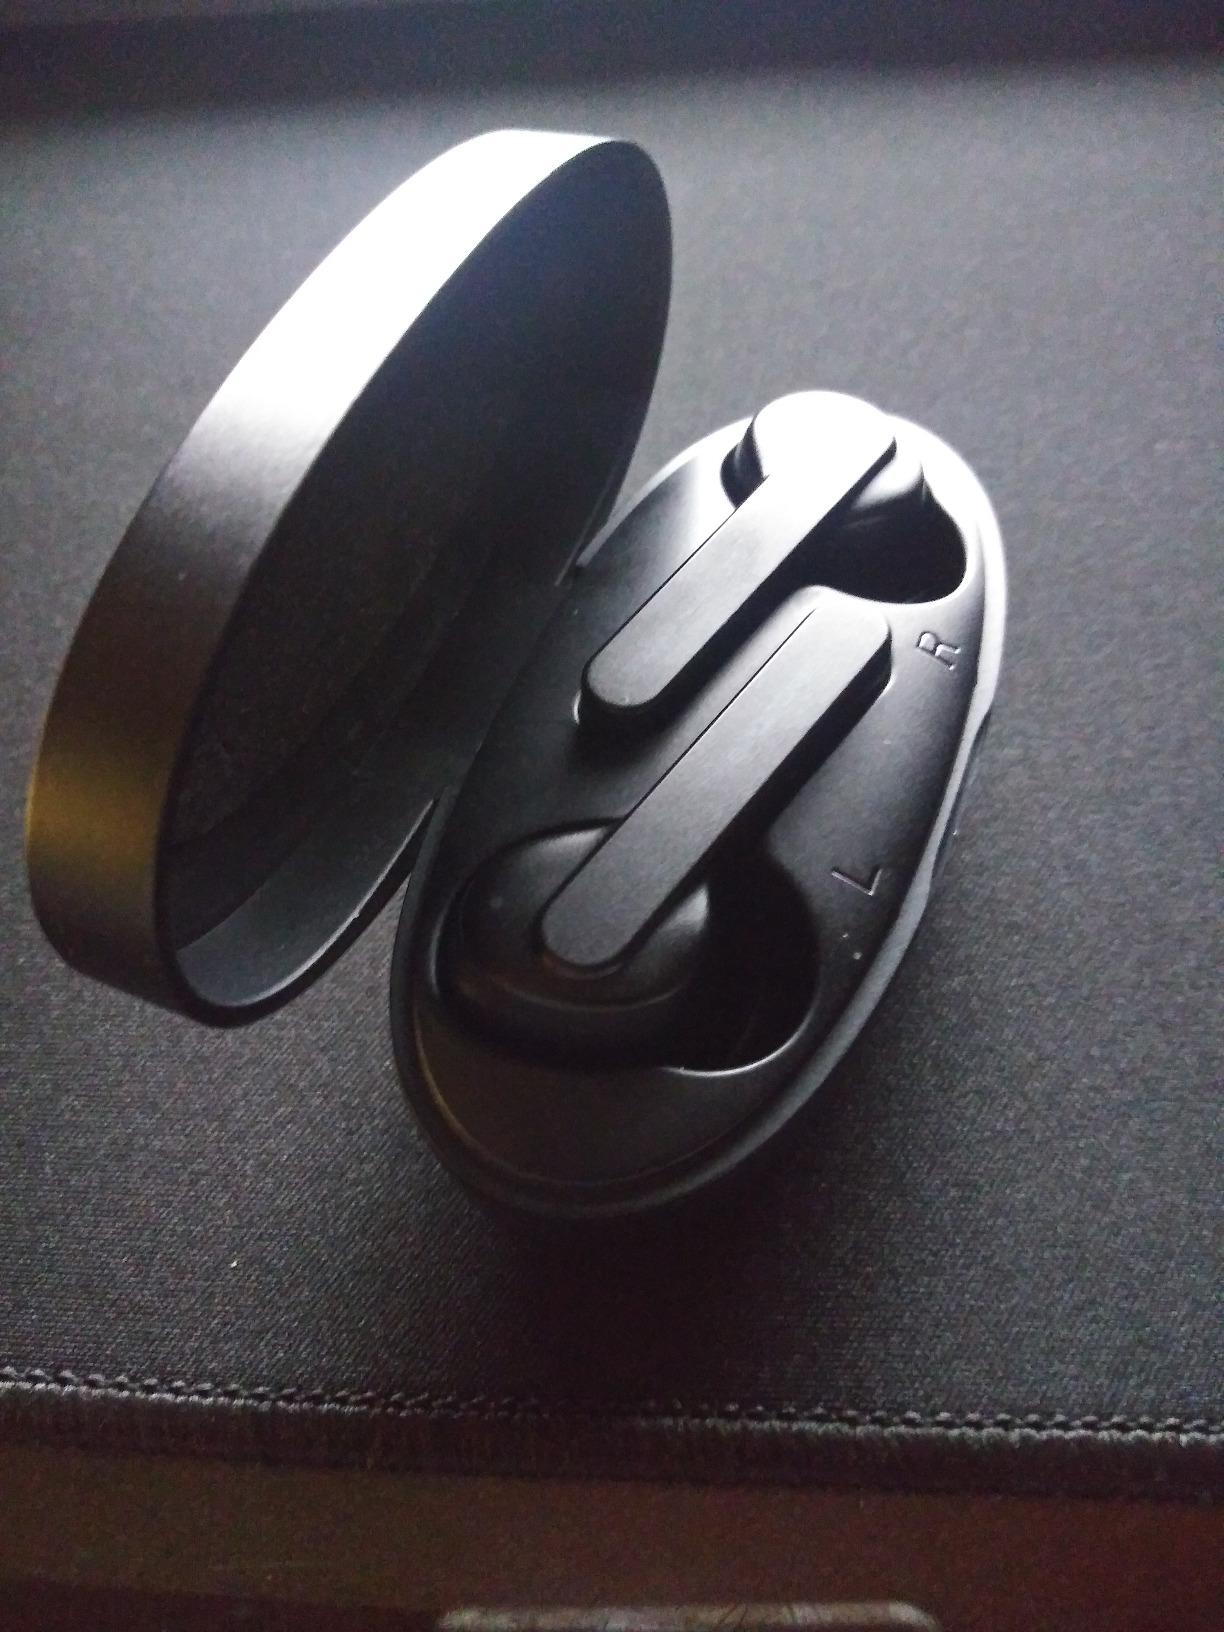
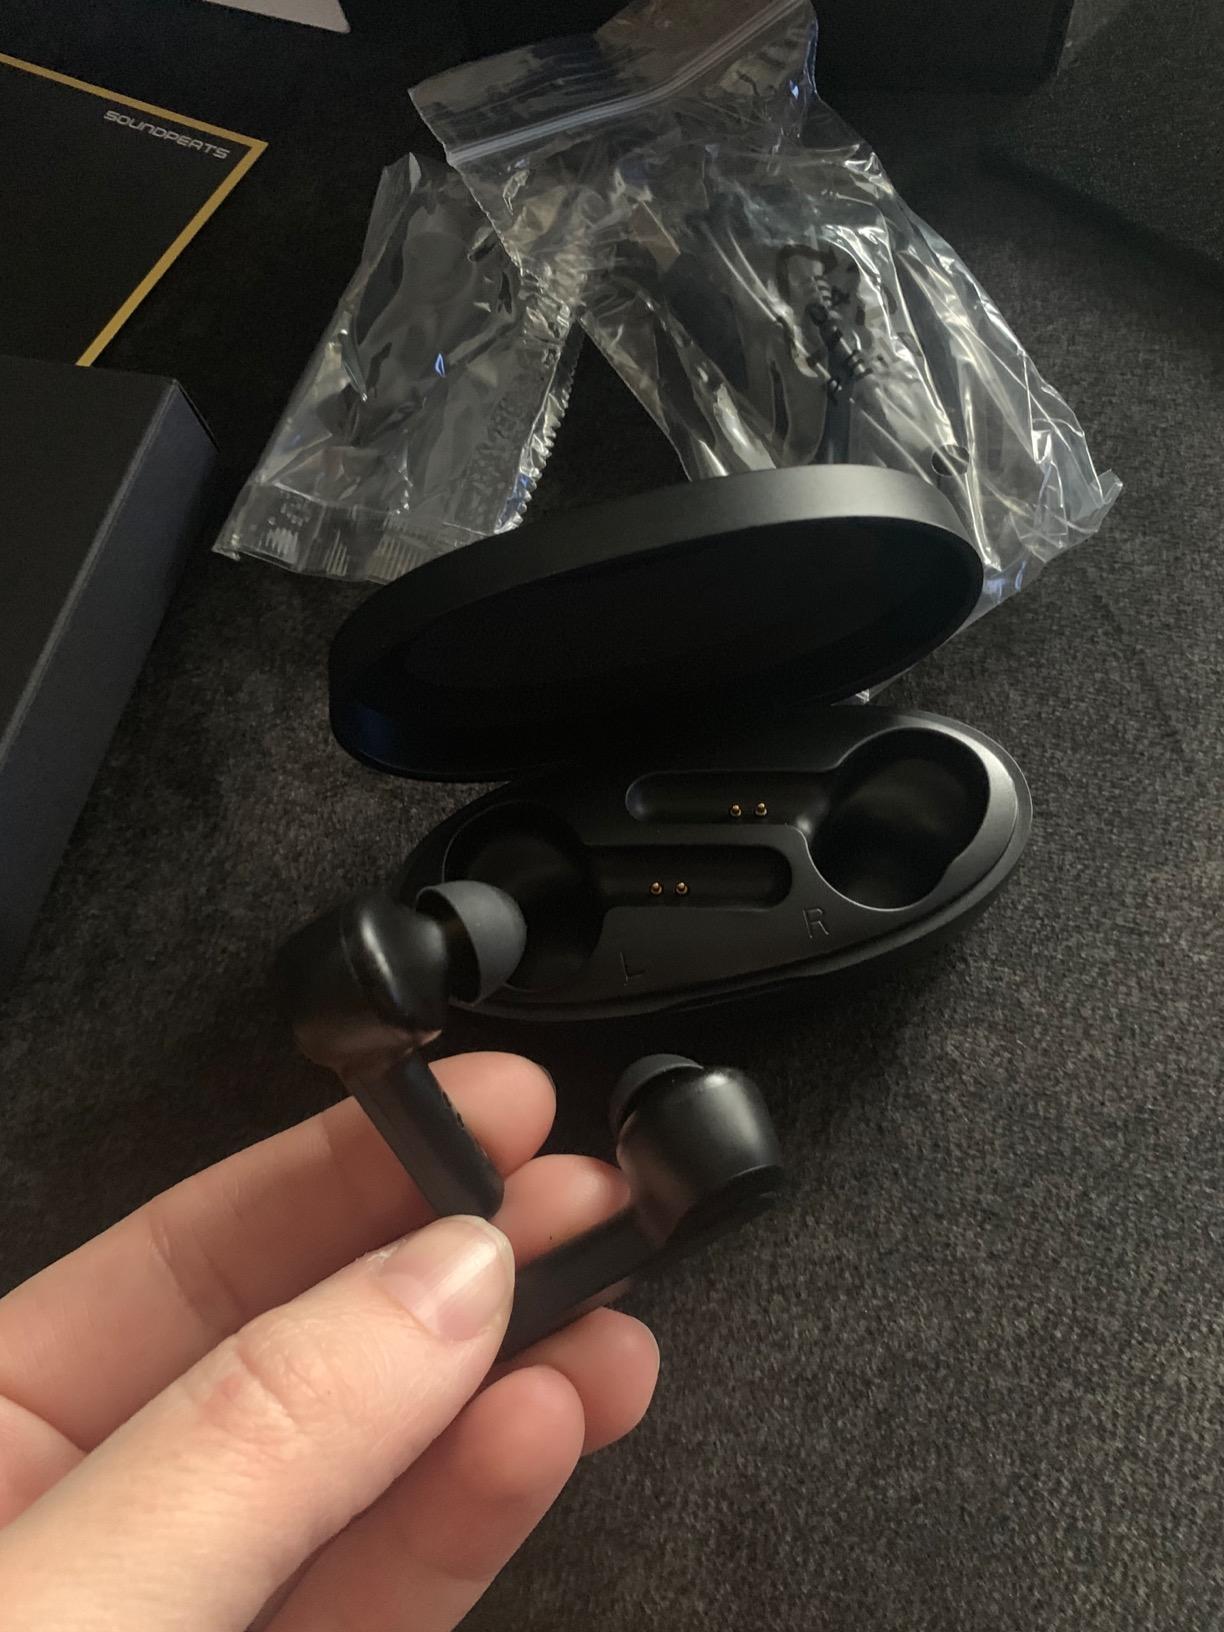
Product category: earbuds
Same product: yes